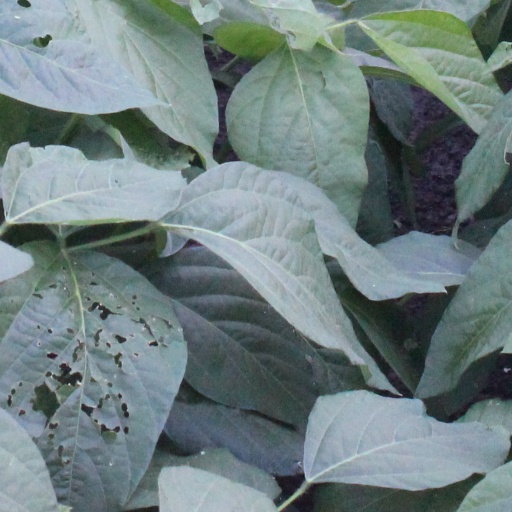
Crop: soybean